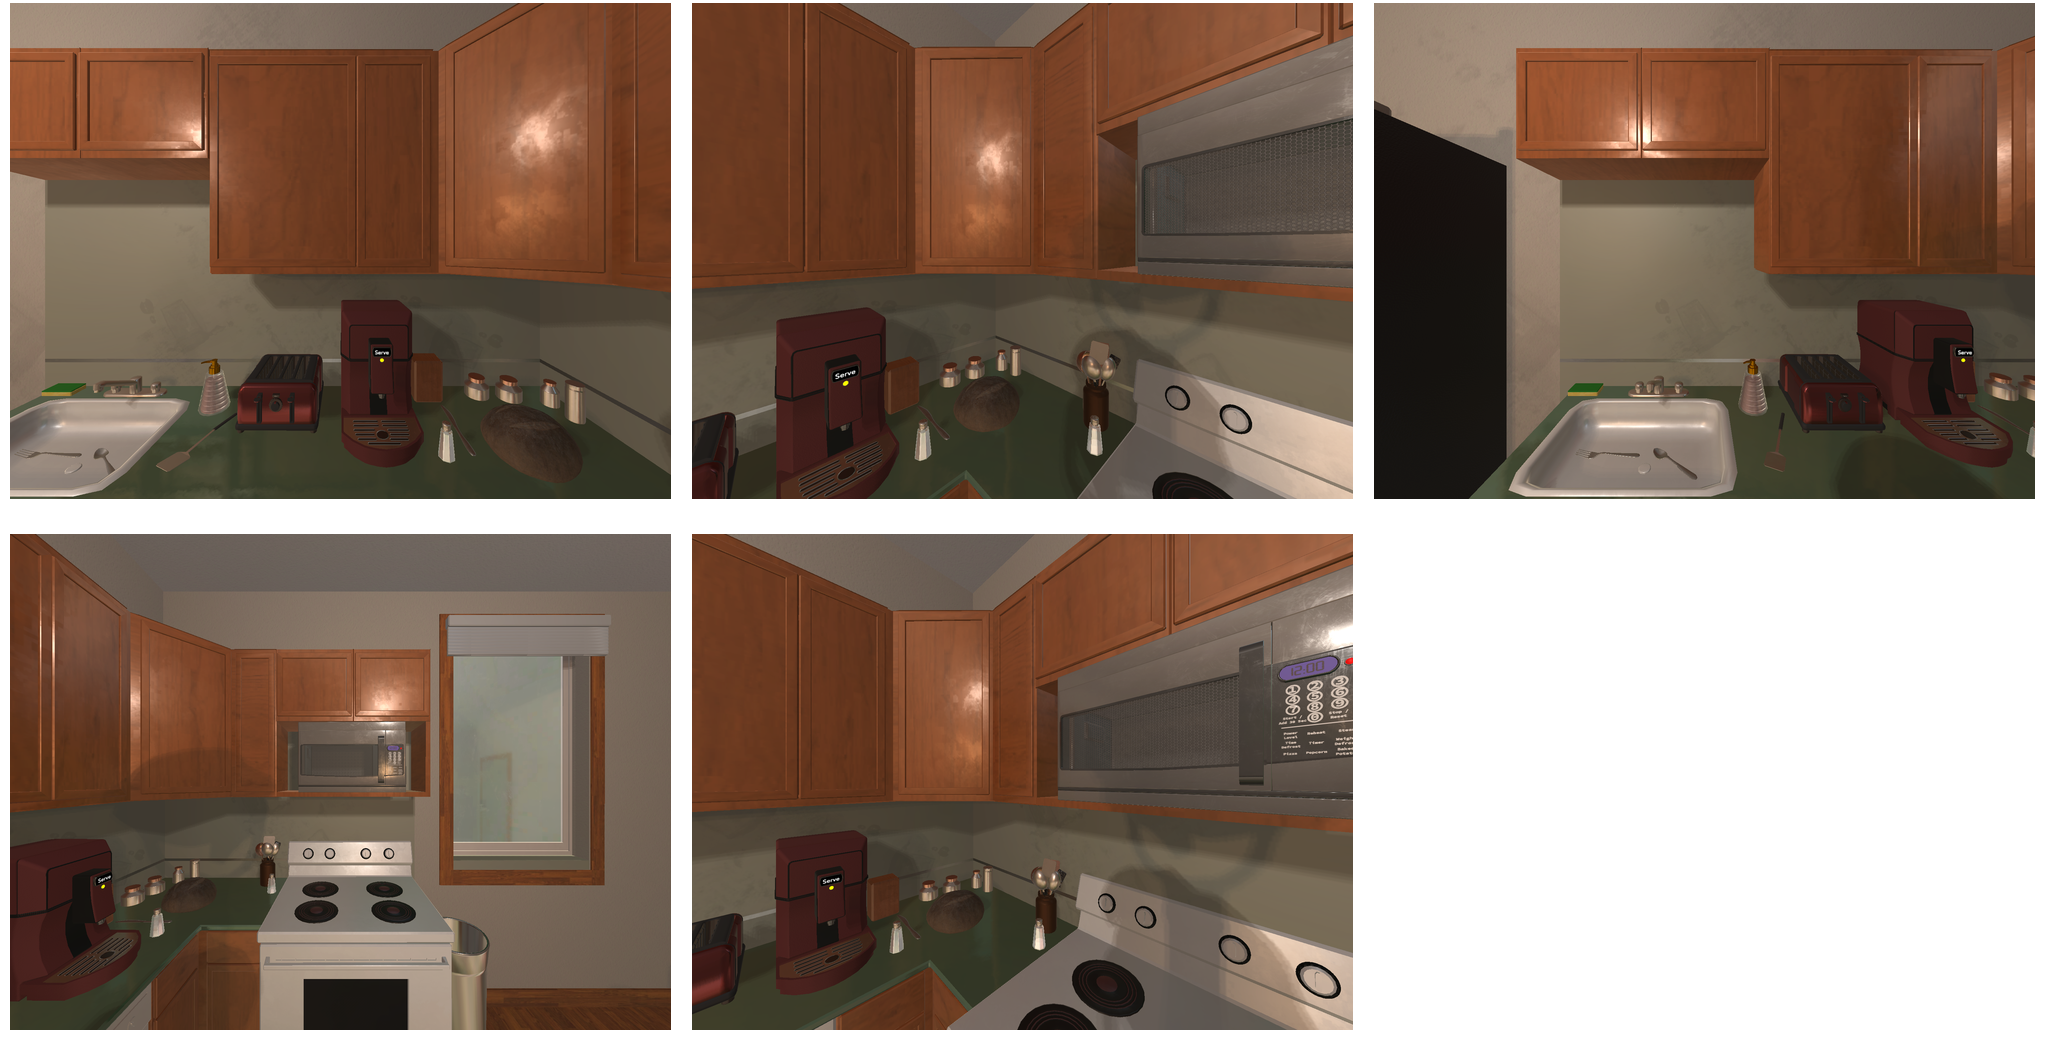Task instruction: Turn on the coffee machine.
Answer: {"task_instruction": "Turn on the coffee machine.", "nodes": ["coffee machine button / coffee machine switch", "coffee machine"], "edges": [{"functional_relationship": "activate", "object1": "coffee machine button / coffee machine switch", "object2": "coffee machine", "spatial_relations": ["higher_than", "close"], "is_touching": true}], "action_type": "press", "function_type": "device_control"}